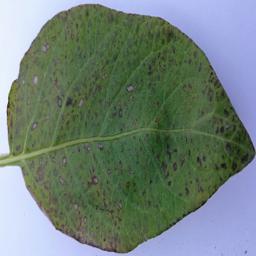
Etiqueta: Tizon_Temprano